Isaac Watts

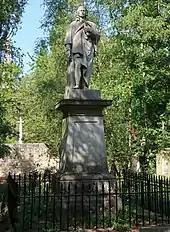
London's only public statue to Watts is in Abney Park Cemetery, Stoke Newington.

Watts wrote a textbook on logic which was particularly popular; its full title was, "Logick, or The Right Use of Reason in the Enquiry After Truth With a Variety of Rules to Guard Against Error in the Affairs of Religion and Human Life, as well as in the Sciences". This was first published in 1724, and it was printed in twenty editions.